Thousand Days' War

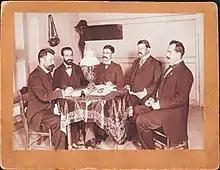
Signing of the Treaty of Wisconsin

After Palonegro, the Liberals were divided into two different factions, this time "pacifists" and the "warmongers". The "Nationals" of the Conservatives believed it was time to end the war, which by this time was mainly in the province of Panama and on the coast of the Caribbean Sea.